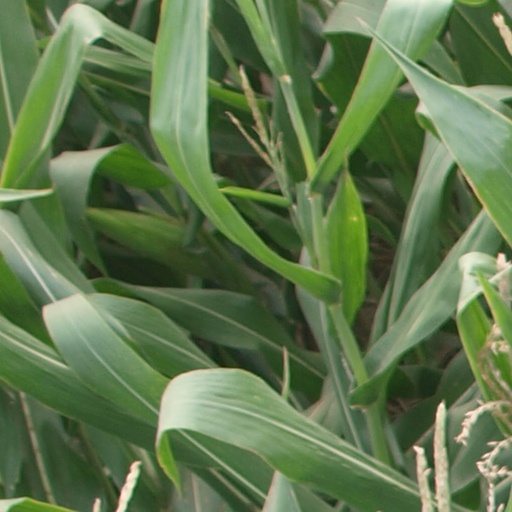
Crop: maize; corn